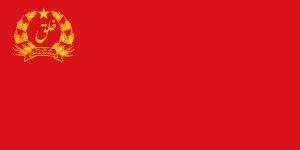
La république démocratique d'Afghanistan était de 1978 à 1987 le nom officiel de l'Afghanistan, alors dirigé par le gouvernement communiste du Parti démocratique populaire d'Afghanistan. Elle succède à la république d'Afghanistan dirigée par le président Mohammad Daoud Khan et commence par une révolution communiste suivie de répressions et d'une guerre civile qui dure jusqu'à l'effondrement du régime en 1992 et la victoire des moudjahidines. Jusqu'en 1989, le régime est dépendant de l'Union soviétique économiquement comme militairement.